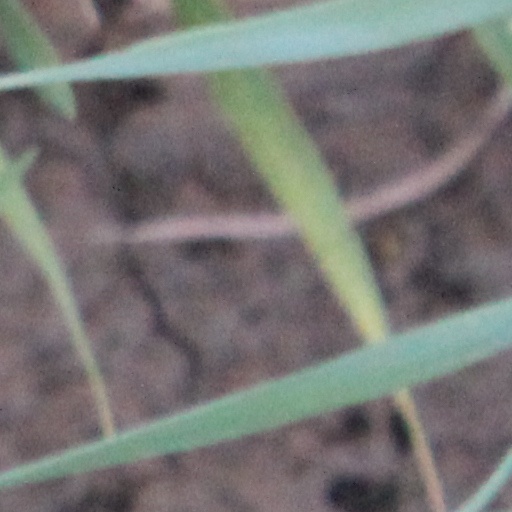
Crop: wheat